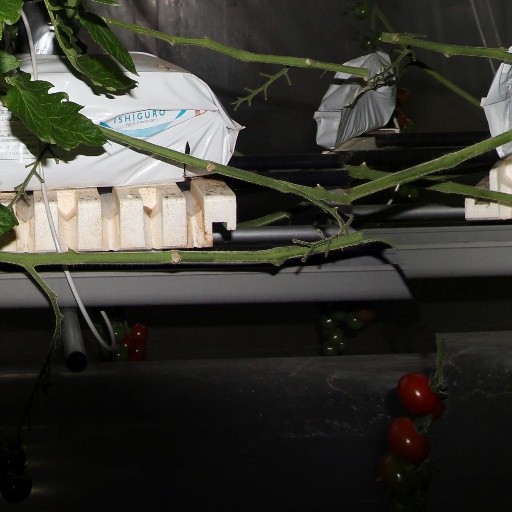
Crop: tomato